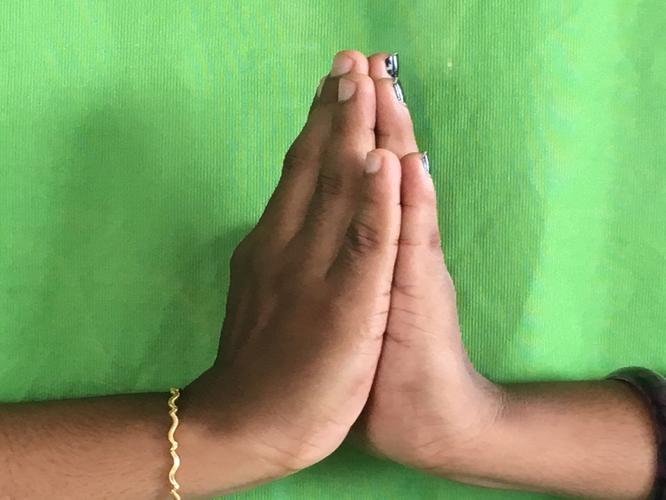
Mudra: Anjali
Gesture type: double_hand